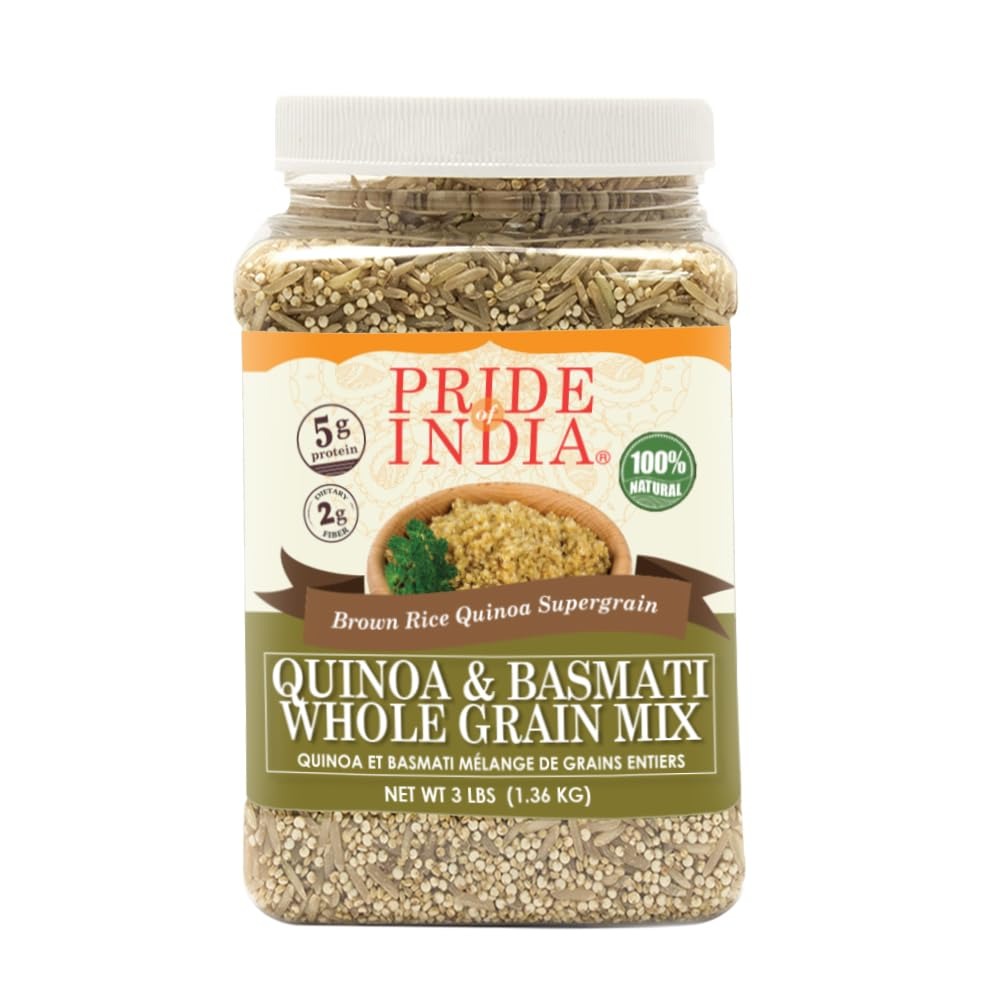
Item Name: Pride Of India - Quinoa & Basmati Whole Grain Mix - Brown Rice Quinoa Supergrain, 3 lbs Jar
Bullet Point 1: 100% Natural Indian Brown Basmati Rice & Andean Royal White Quinoa Whole Grain
Bullet Point 2: Protein & Fiber Rich Supergrain - 5 grams Protein & 2 grams Dietary Fiber Per Serving
Bullet Point 3: Extra Long Rice Grains, natural earthy and nutty flavor and creamy texture upon cooking
Bullet Point 4: 3 lbs (48oz) Good to make 32 servings - Sold in Sealed Food grade gourmet Pet plastic jars
Bullet Point 5: GMO FREE, GLUTEN FREE, VEGAN, BPA FREE
Product Description: Pride Of India's exclusive Basmati rice and Royal Quinoa are cultivated in the fertile areas of Himalayas and Andes.This power packed food is a fusion of ancient staple diets of the native american lands and the eastern world. This nutritious wholegrain mix has a natural buttery taste of quinoa and aroma of extra long basmati rice. It contains complete vegan proteins, dietary fiber and healthy carbohydrates.
Value: 48.0
Unit: Ounce

Price: 21.49